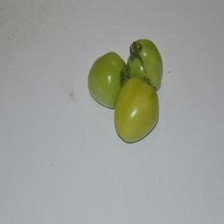
Label: tomato